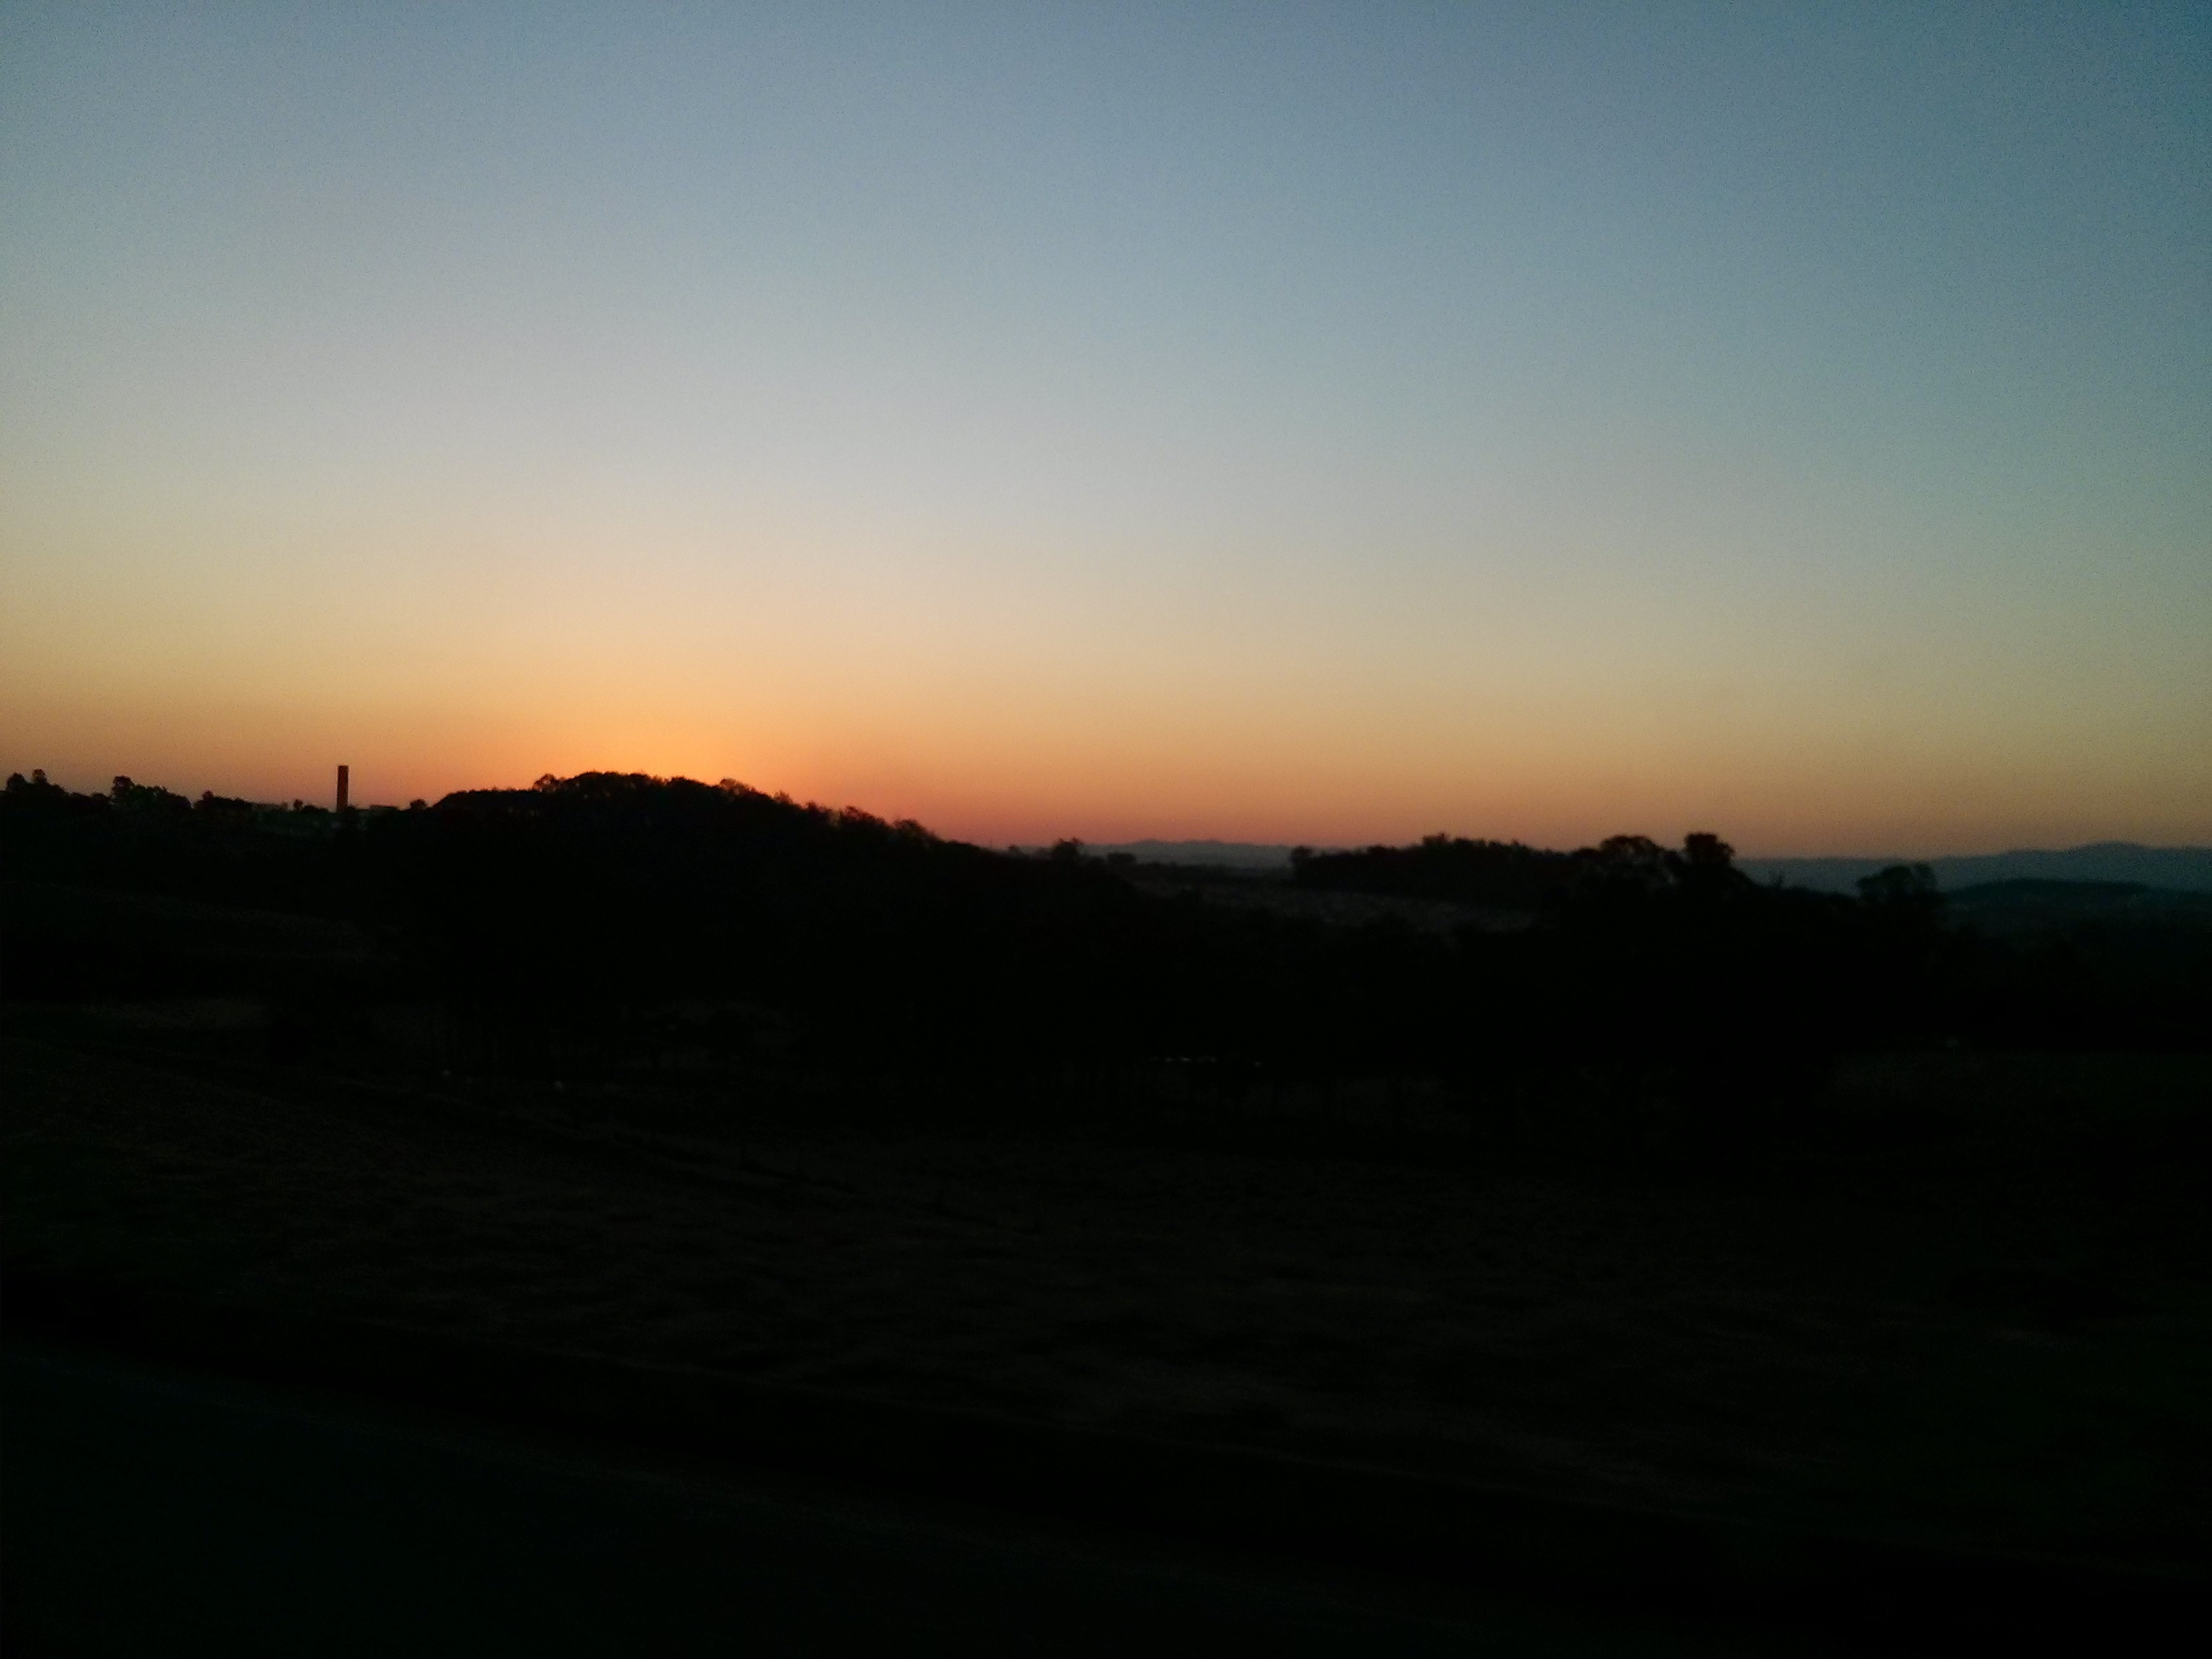
landscape, horizon, cloud, sky, sun, sunrise, sunset, sunlight, morning, hill, dawn, atmosphere, dusk, evening, sol, eventide, afterglow, rays of sunshine, atmospheric phenomenon